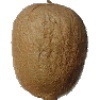
Label: kiwi